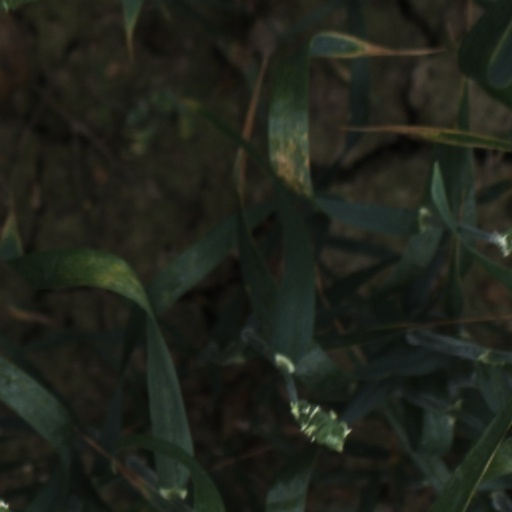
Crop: wheat